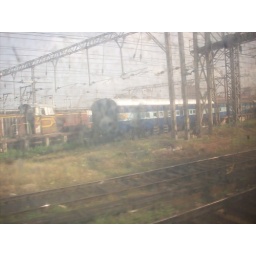
view through dirty train window - not a nice view when you`re stuck there for 24 hrs in the end